Afghan Girls Robotics Team

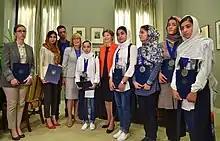
The Afghan Girls Robotics Team with United States senators Jeanne Shaheen and Margaret Wood Hassan in July 2017

The Afghan Girls Robotics Team, also known as the Afghan Dreamers, is an all-girl robotics team from Herat, Afghanistan, founded through the Digital Citizen Fund (DCF) in 2017 by Roya Mahboob and Alireza Mehraban. It is made up of girls between ages 12 and 18 and their mentors. Several members of the team were relocated to Qatar and Mexico following the fall of Kabul in August 2021. A documentary film featuring members of the team, titled "Afghan Dreamers", was released by MTV Documentary Films in 2023.